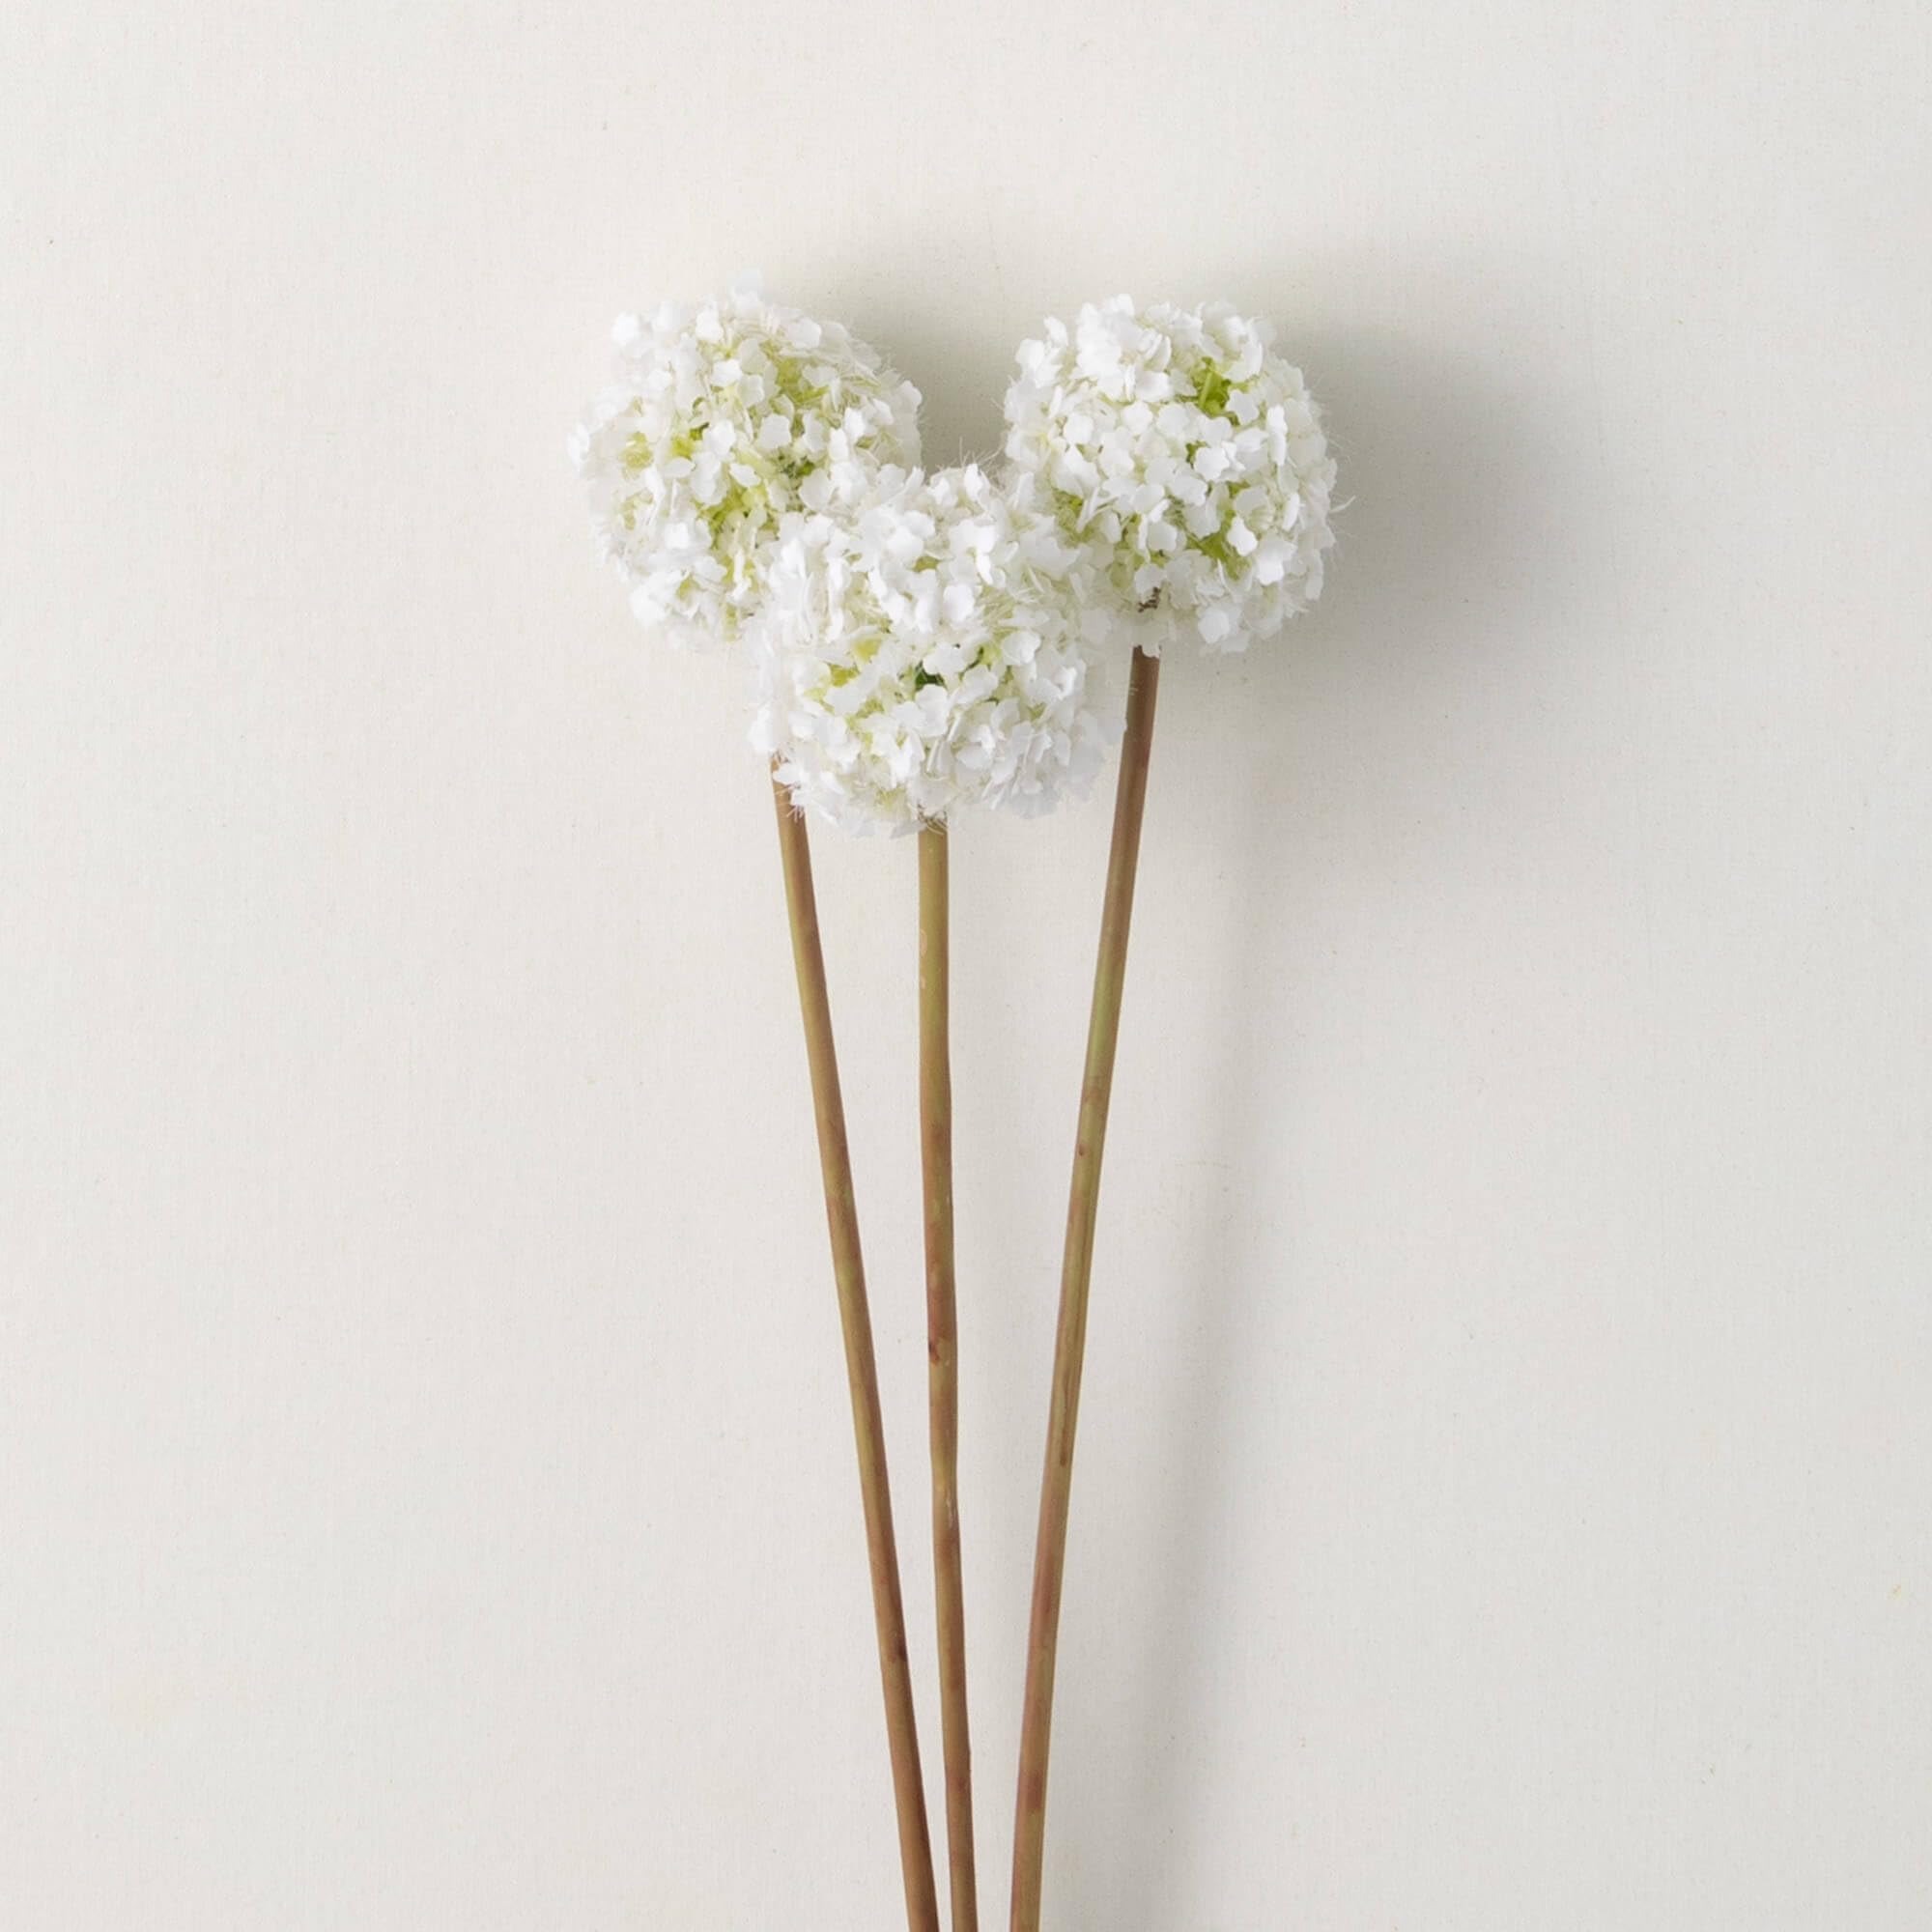
Item Name: White Allium Spring Bunch
Product Description: Bring a modern, stylish falir to your bedroom, living room, or home office with a beautiful white allium bunch. This versatile flower can be used to enhance any space with its delicate texture and cheerful ball-shaped blooms. These flowers are perfect for adding a touch of elegance to any room or special event.
Value: nan
Unit: None

Price: 28.77